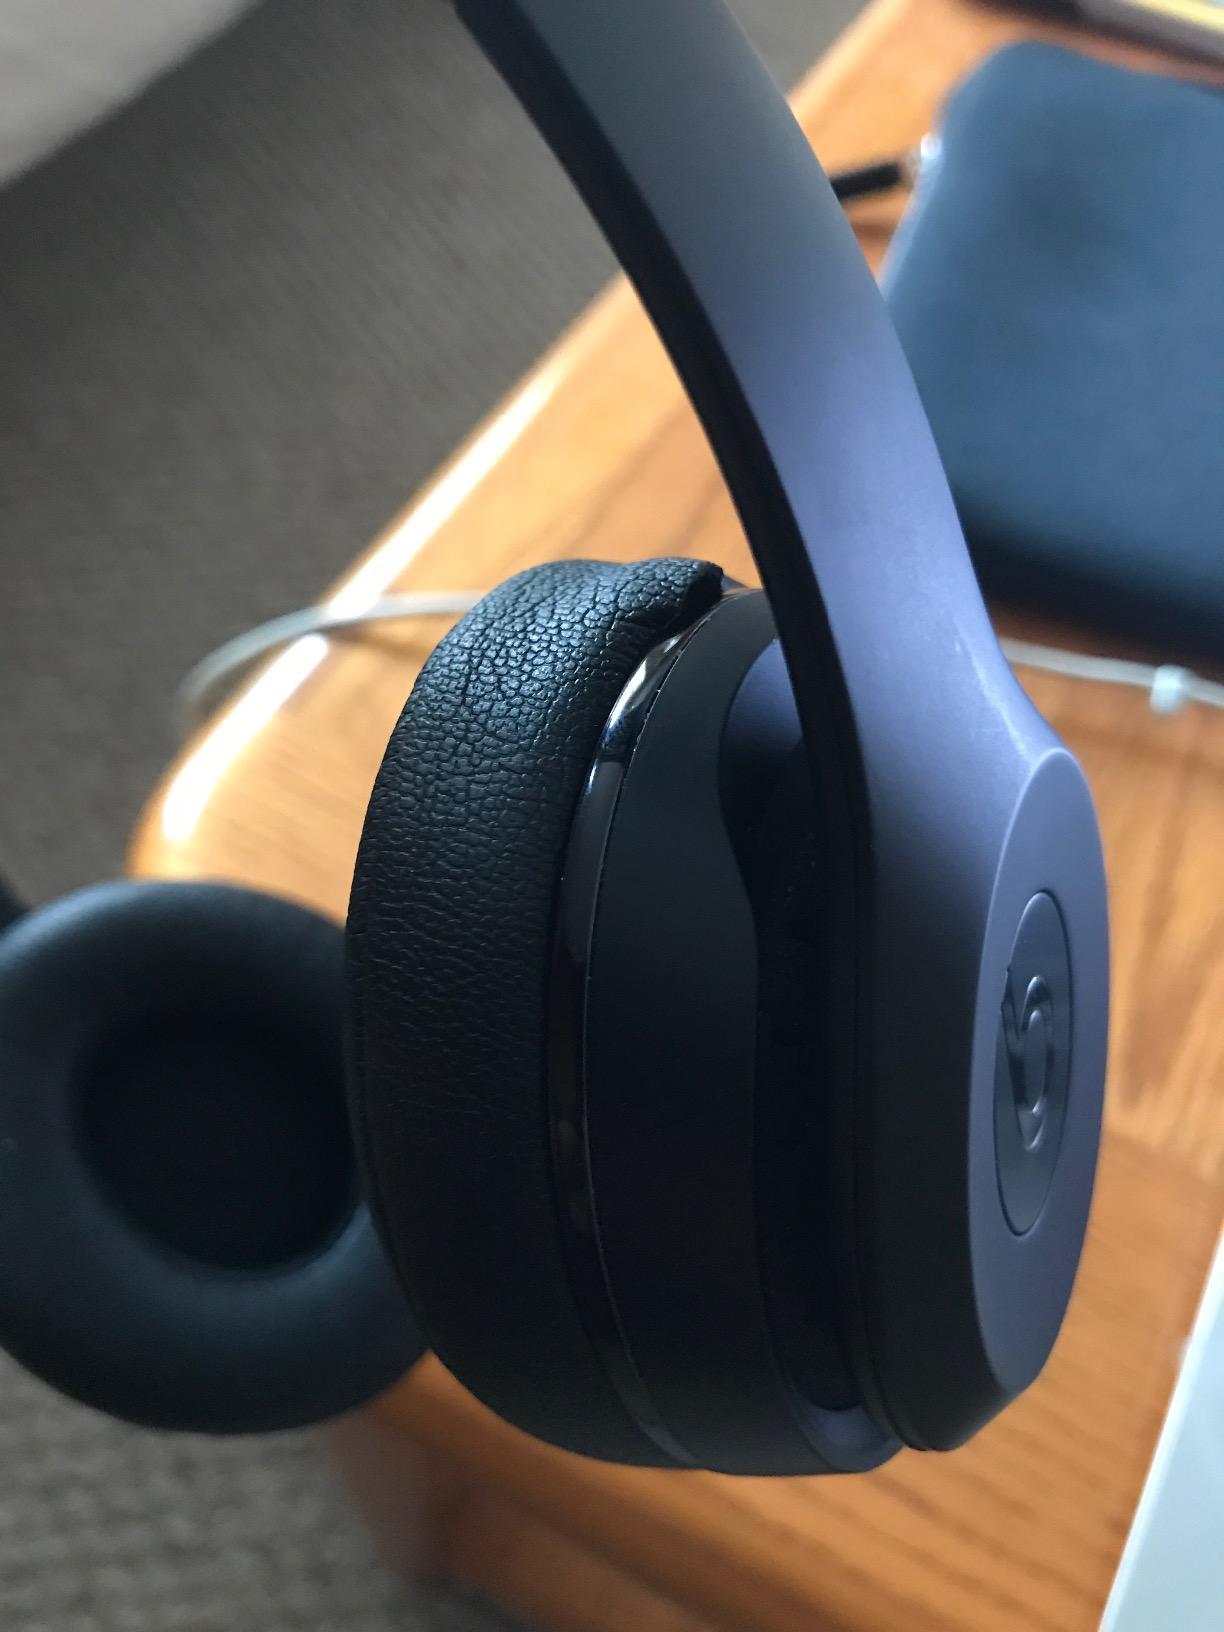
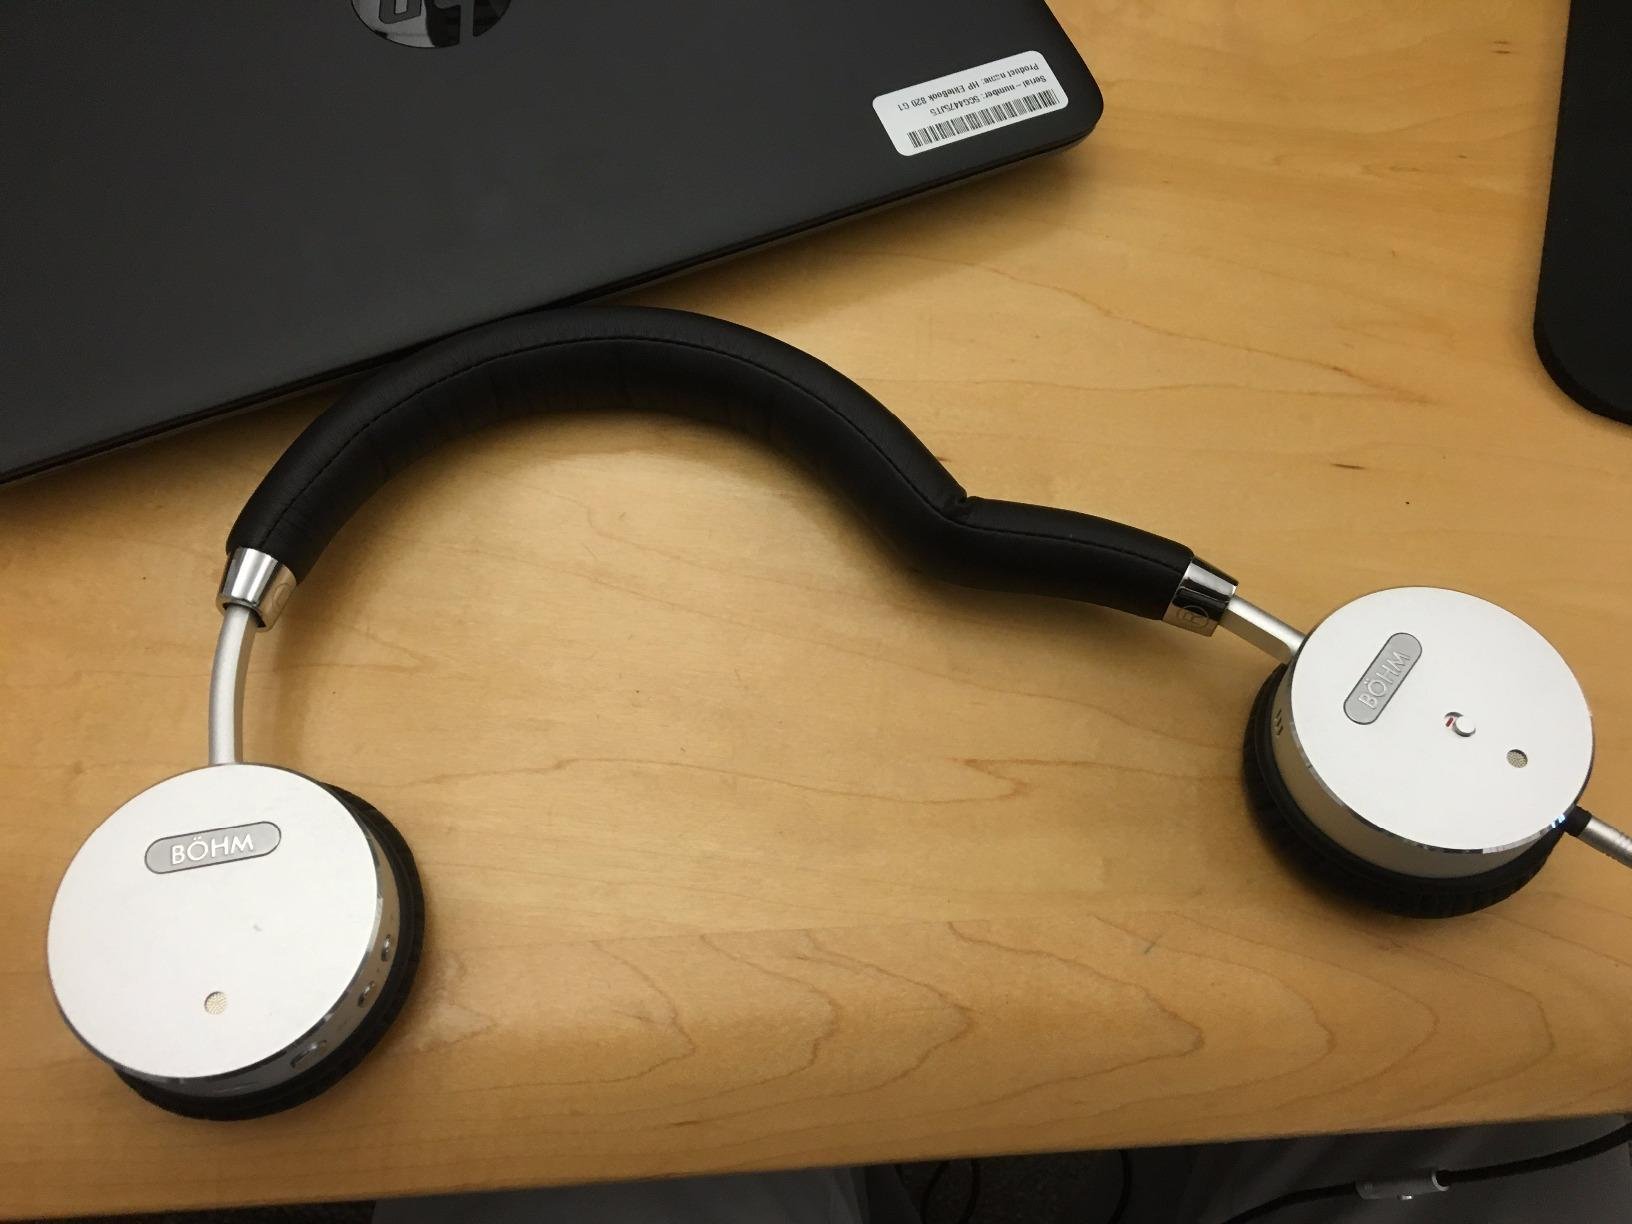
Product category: headphones
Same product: no